Monkeys in Chinese culture

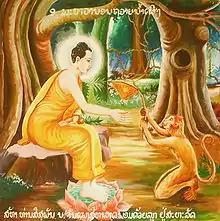
A monkey offering honey to help feed the Buddha.

Another animal associated with longevity was the "he" 鶴 "crane", whose long neck and legs supposedly enabled the bird to absorb "qi" and live up to a thousand years.